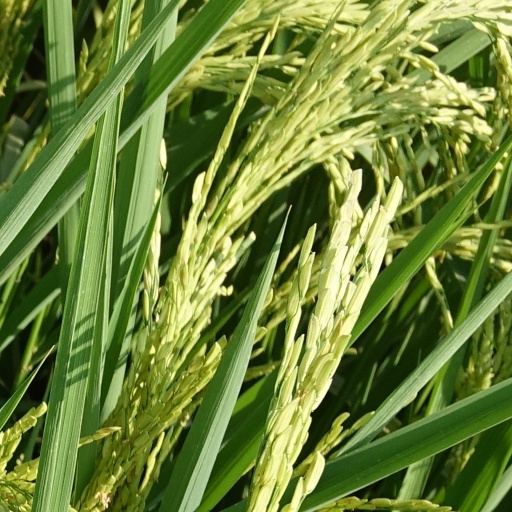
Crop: rice